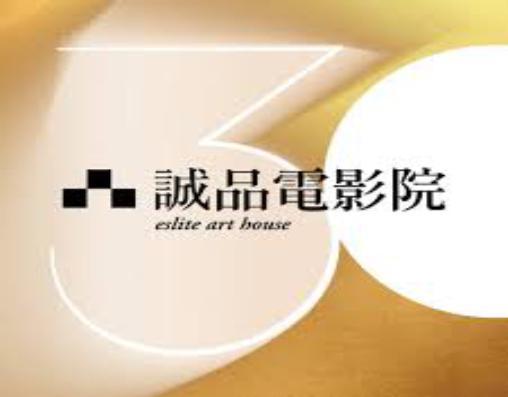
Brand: cenpin
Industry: Others